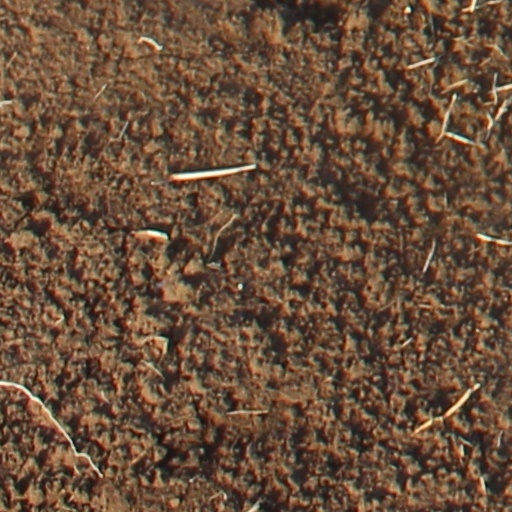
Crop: wheat